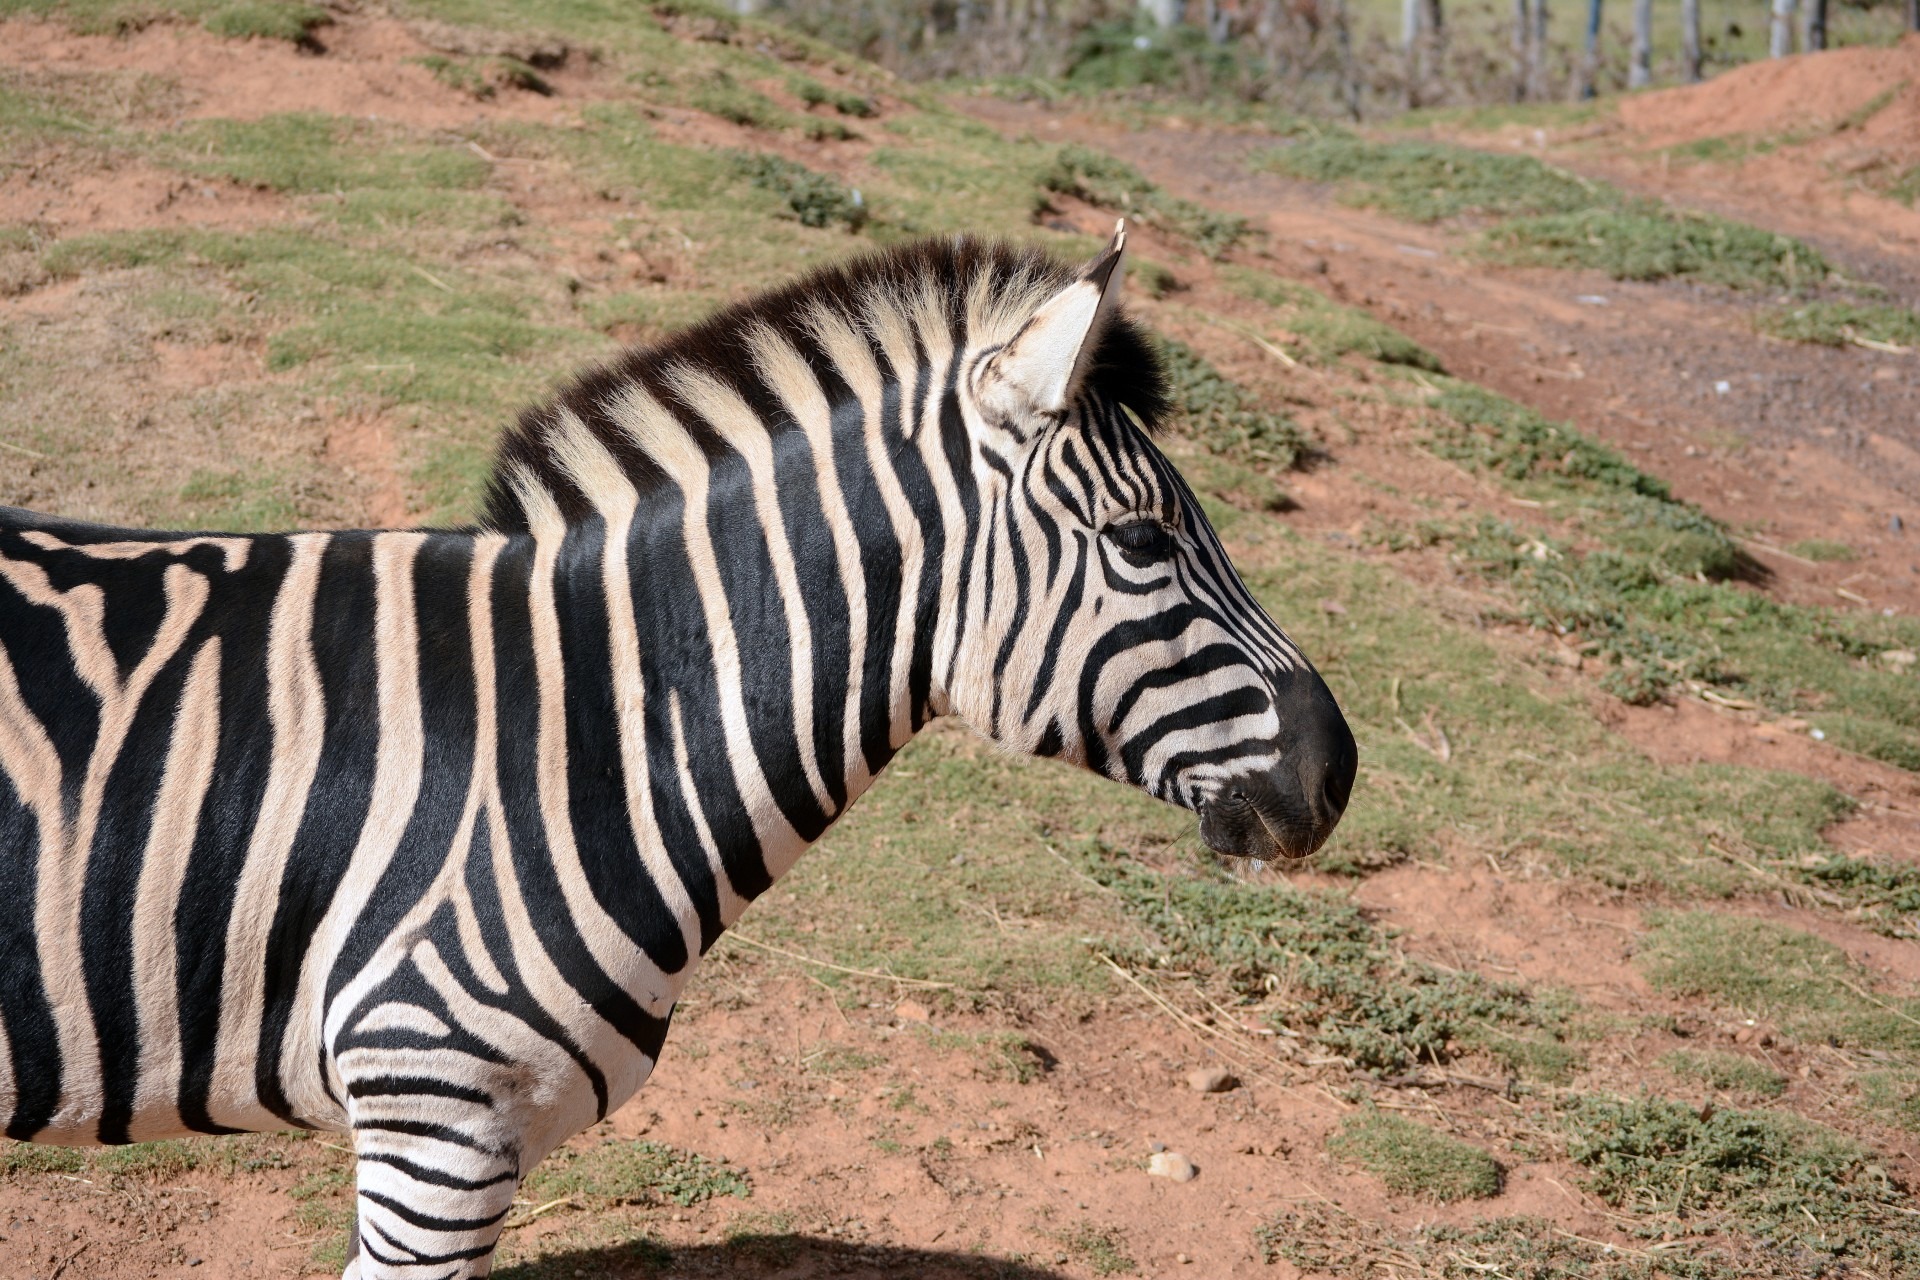
nature, wildlife, zoo, mammal, fauna, savanna, zebra, animals, safari, horse like mammal, werribee park zoo